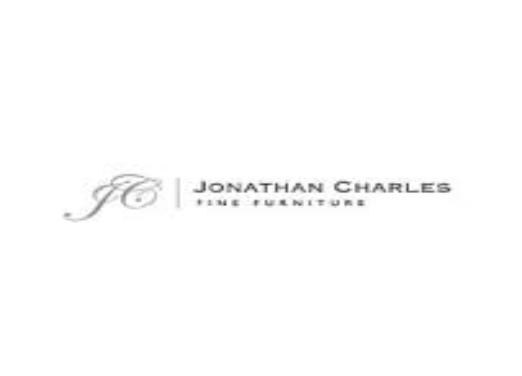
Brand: Jonathan Charles
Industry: Necessities